Madge Lessing

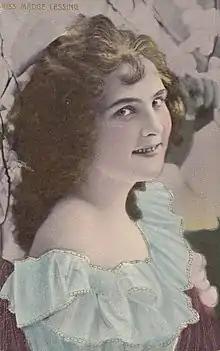
Vintage hand tinted postcard of actress Madge Lessing.

She appeared on the bill at the opening of the London Coliseum Theatre of Varieties on 24 December 1904 on a variety programme in which she sang "Goodbye, Little Girl", "My Irish Molly O" and a number of other popular hits of the time. Her other roles during this period include the title role in "Em'ly" (an adaptation of "David Copperfield") at the Adelphi Theatre (1903), Jill opposite Dan Leno and Herbert Campbell in the pantomime "Mother Goose" at the Theatre Royal Drury Lane (1902) and appearances in "Erminie" at the Casino Theatre in New York (1903); "Wang" (1903) with the DeWolf Hopper Opera Company; "Sergeant Brue" at the Prince of Wales Theatre in London, (1904); Elsie in 18 matinee performances of the piratical tale "Noah's Ark" at the Waldorf Theatre in London (1906) in which "Miss Madge Lessing laughed and danced and sang very charmingly, and seemed to enjoy everything quite as much as the children on the stage or in the front of the house"; "The Prince of Pilsen" (1907/8) at the Olympia Theatre in Paris, and "Halloh!" (1909) at the Berlin Metropol. Lessing was also the dance partner to Will Bishop in the Berlin Metropol revue "Chauffeur-ins Metropol" in 1912. While in Berlin she appeared in a number of films for director Max Mack including as Fritzl Lustig in "The Blue Mouse" (1913), Lolotte in "Where Is Coletti?" (1913) and Gusti in "A World Without Men" (1914). She remained at the Metropol for four years until the outbreak of World War I forced her to return to England where she played in the London production of "Sleeping Partners" and the leading role in "The Girl from Ciro's".